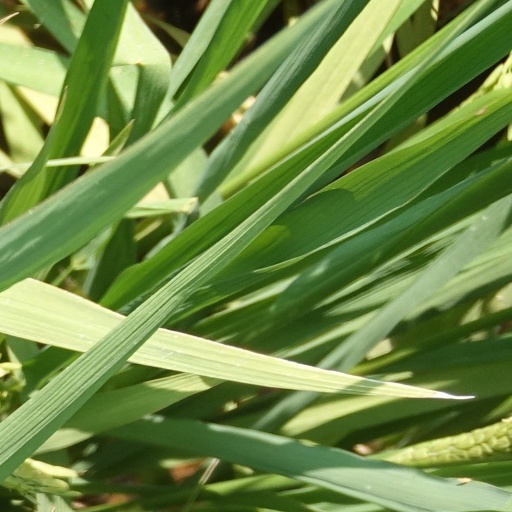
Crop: rice